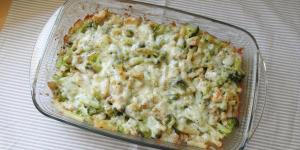
pasta con pollo brocoli y queso